Yesterday Origins

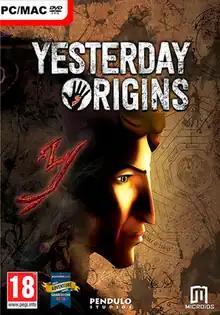
European cover for the computer version

Yesterday Origins is a 2016 graphic adventure game developed by the Spanish company Pendulo Studios and published by Microïds. Both a prequel and a sequel to Pendulo's earlier "Yesterday", the game follows protagonists John Yesterday and his girlfriend Pauline as they try to unravel the mystery of John's immortality. The player takes control of John and Pauline and explores the game world, solves puzzles, collects items and converses with non-player characters.